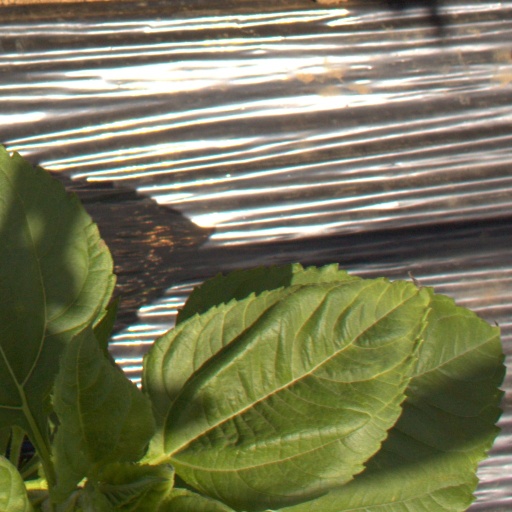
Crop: Jerusalem artichoke